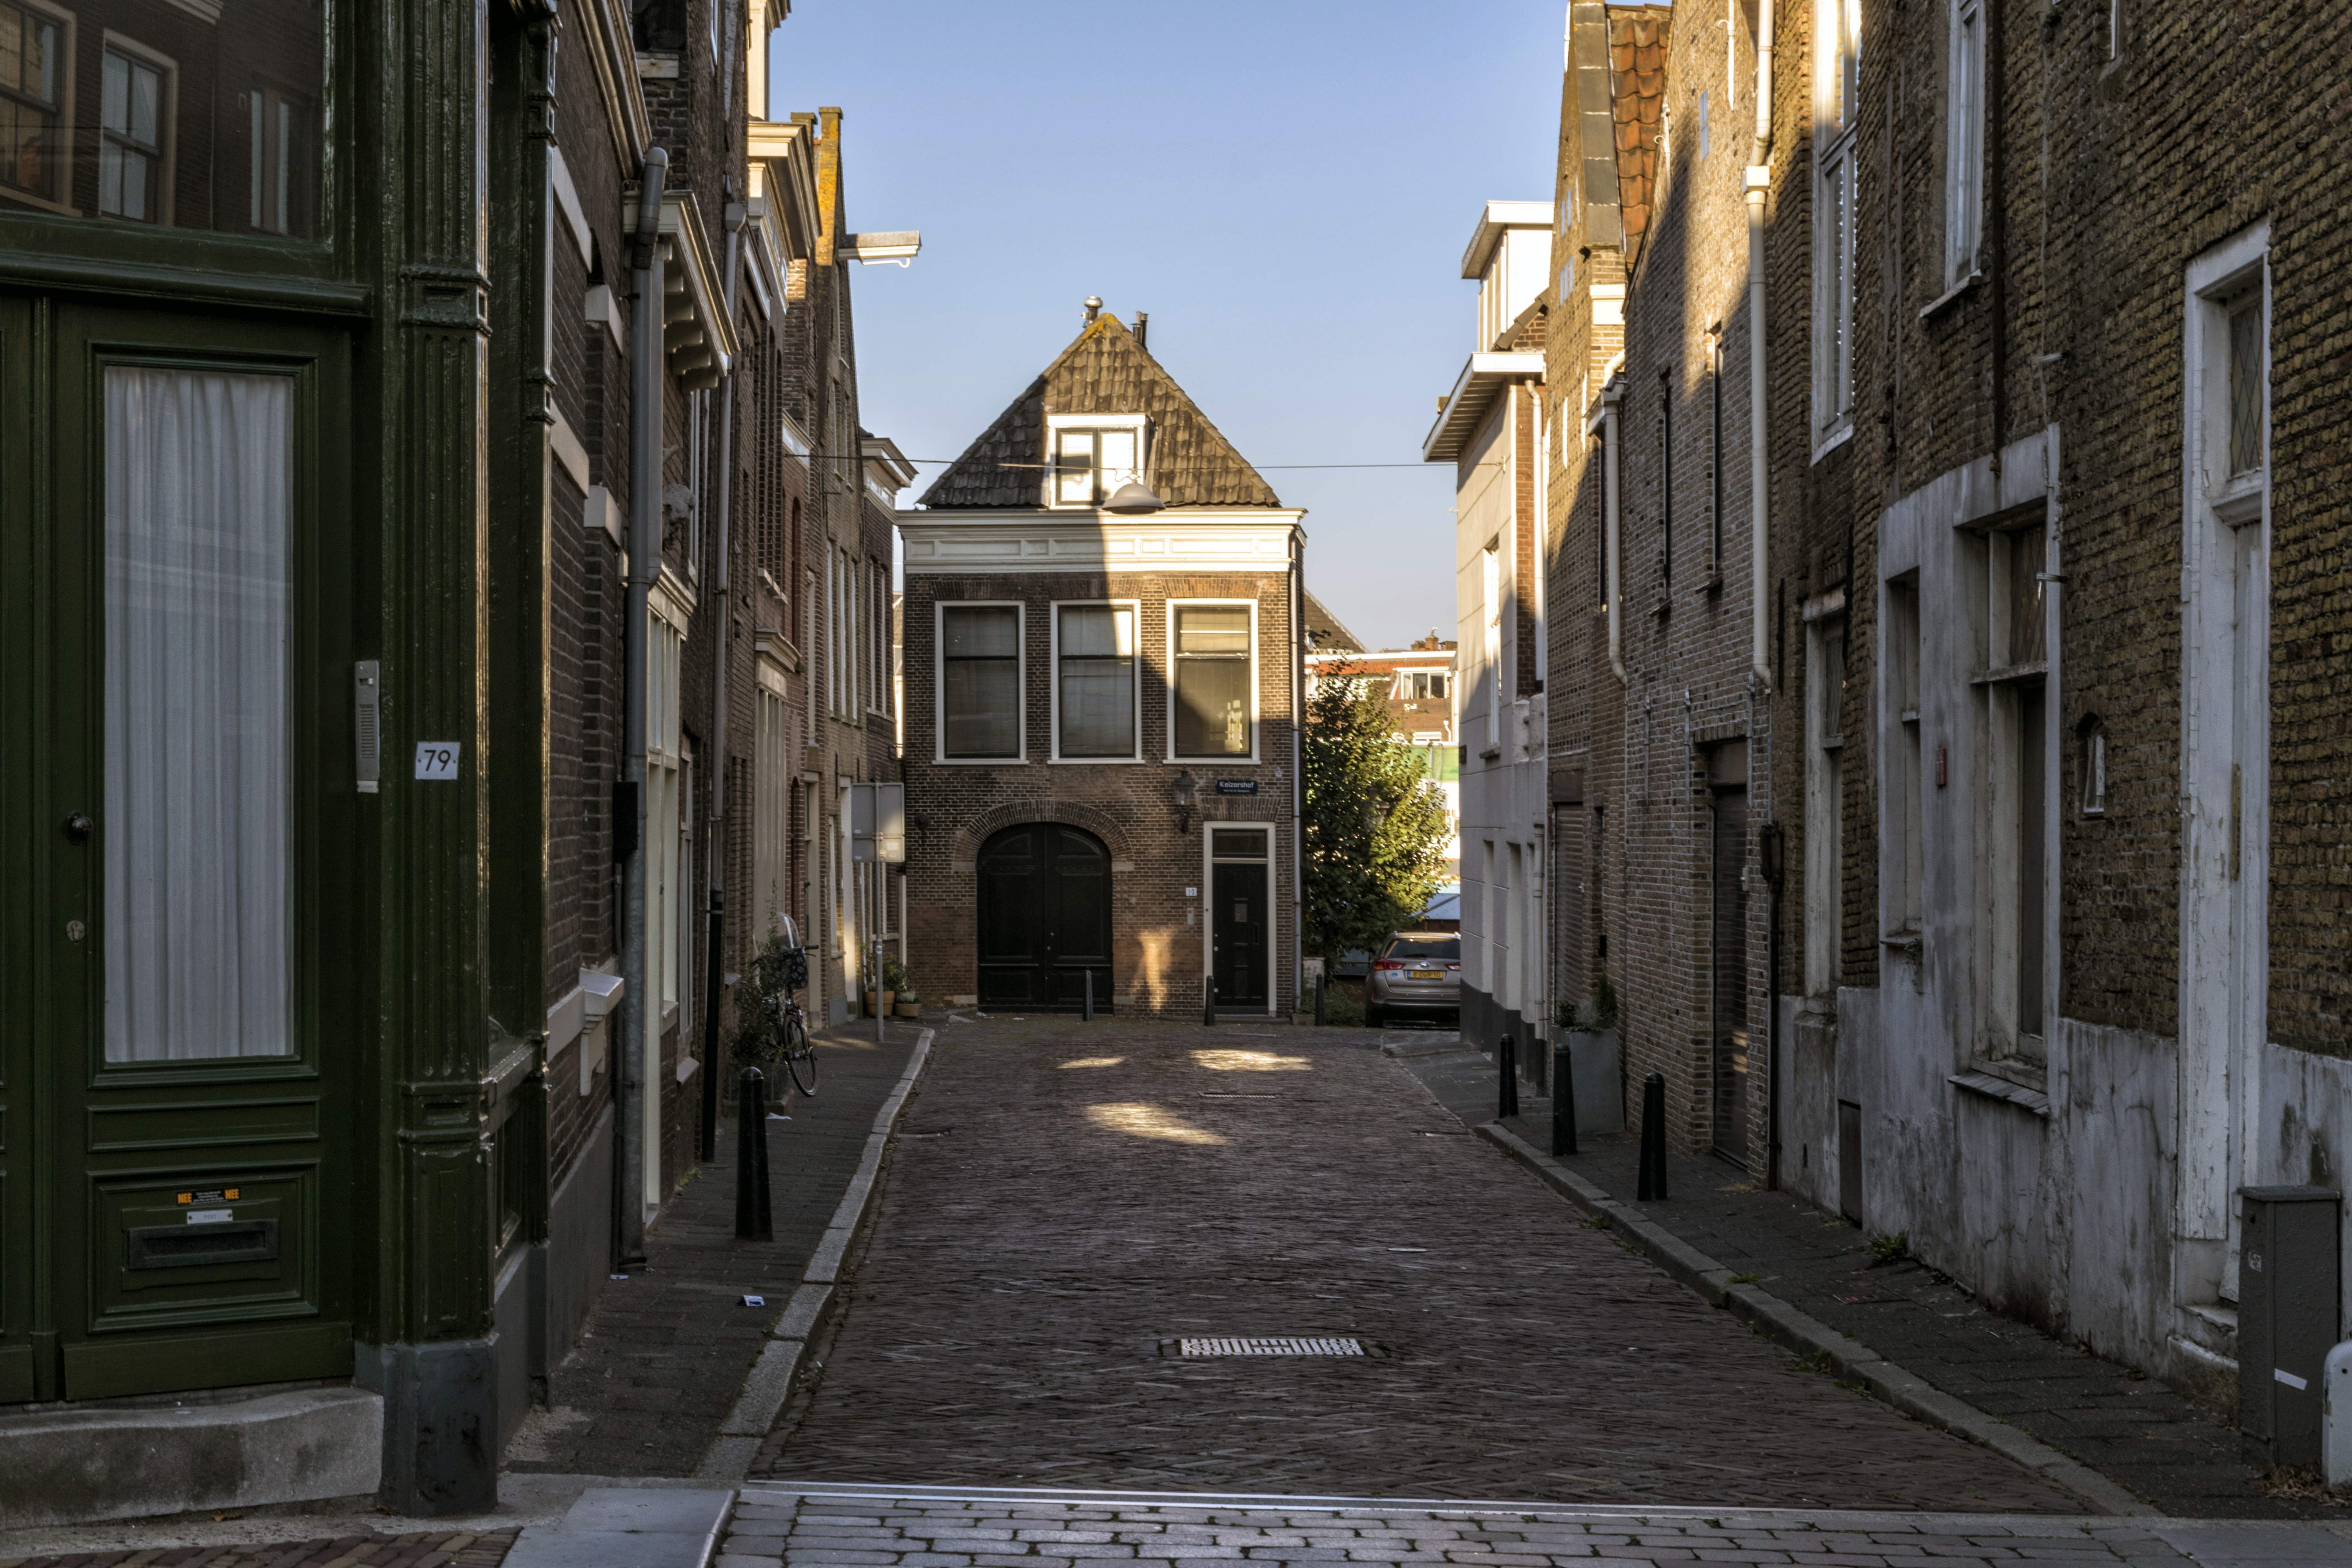
outdoor, architecture, road, street, house, town, alley, city, cityscape, downtown, village, suburb, facade, nikon, historic, lane, nederland, netherlands, buildings, infrastructure, houses, outdoorphotography, estate, urbanphotography, paulvandevelde, pdvandevelde, padagudaloma, dordrecht, stadsfotografie, nederlandinfotos, historisch, huizen, panden, kleinekalkstraat, keizershof, neighbourhood, urban area, residential area, human settlement, nonbuilding structure